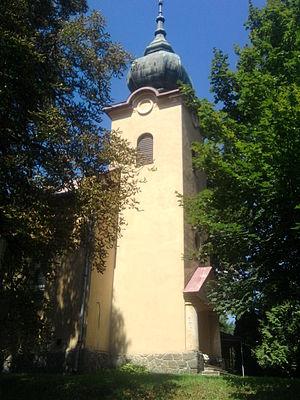
Bory est une commune du district de Levice, dans la région de Nitra, en Slovaquie.